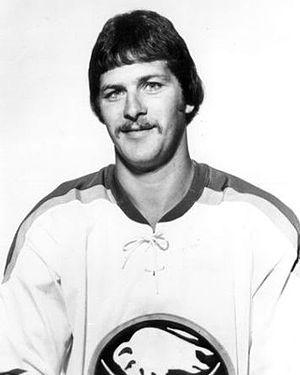
Jacques Richard est un joueur professionnel canadien de hockey sur glace. Il évoluait au poste de centre.